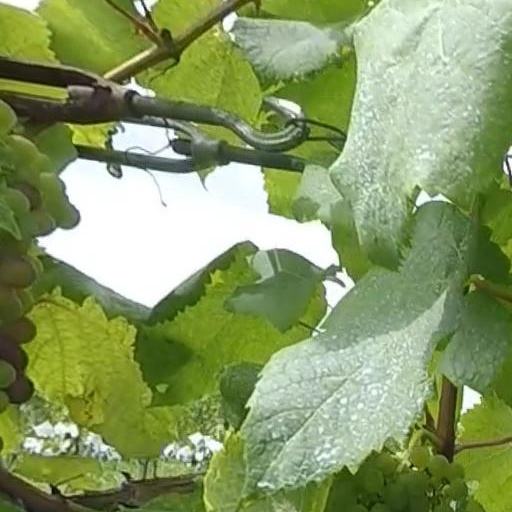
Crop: grape